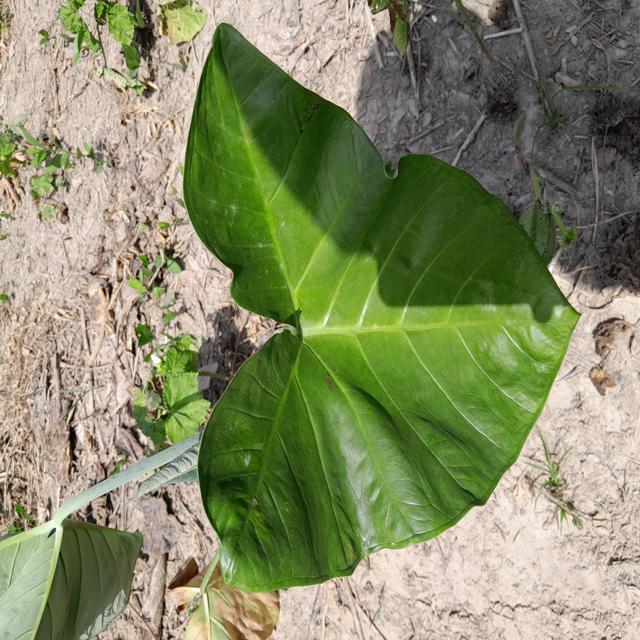
Label: Healthy